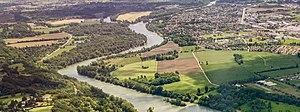
La réserve naturelle régionale Confluence Garonne-Ariège est une réserve naturelle régionale située en Occitanie. Classée en 2015, elle occupe une surface de 579,07 hectares et protège la zone de confluence de la Garonne et de l'Ariège.
Portet-sur-Garonne est une commune française, limitrophe de Toulouse, située dans le département de la Haute-Garonne en région Occitanie.